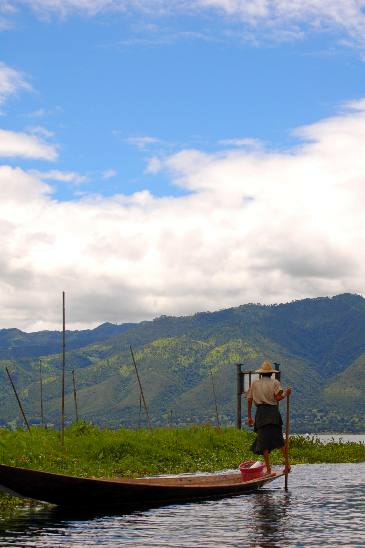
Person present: No